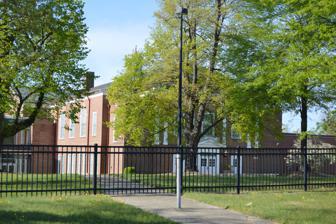
Building: William Penn High School (North Carolina)
Country: United States of America
Year built: 1911
Historic school building in North Carolina, United States For other schools with this name, see William Penn School (disambiguation) . United States historic place William Penn High School U.S. National Register of Historic Places Seen from the street Show map of North Carolina Show map of the United States Location Washington Dr., High Point, North Carolina Coordinates 35°57′43″N 79°59′51″W / 35.96194°N 79.99750°W / 35.96194; -79.99750 Area 6.5 acres (2.6 ha) Built 1910 ( 1910 ) -1911, 1929-1930 Architectural style Colonial Revival NRHP reference No. 78001959 Added to NRHP November 16, 1978 William Penn High School , also known as High Point Normal & Industrial Institute, is a historic high school for African-American students located at High Point , Guilford County, North Carolina . The high school building was built in 1910–1911, and enlarged and renovated in 1929–1930.  It is a two-story, 12 classroom Colonial Revival -style brick building. It has a projecting three-bay entrance pavilion. Two other buildings associated with the High Point Normal & Industrial Institute are on the property. The Institute was established by Quakers in 1891.  They were built about 1910 and are a gable end frame structure sheathed in corrugated metal with a distinctive monitor roof and a brick building with a low pitched roof. The school closed in 1968 and was re-opened in 2003 as an arts magnet high school , Penn-Griffin School for the Arts. It was listed on the National Register of Historic Places in 1978. Notable alumni John Coltrane — jazz saxophonist and composer Gwendolyn Ann Magee — African American fiber artist References